Daviesia rhizomata

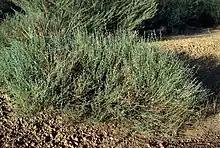
Habit near Lake Grace

Daviesia rhizomata is a species of flowering plant in the family Fabaceae and is endemic to the south-west of Western Australia. It is a low, rhizome-forming shrub with tangled branchlets, scattered, needle-like, sharply pointed phyllodes, and yellow and red flowers.